Rancho Los Alamitos

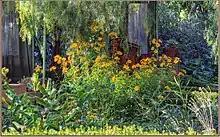
Autumn flowers

In 1844 the rancho was purchased by Abel Stearns, a Massachusetts native who typified the many Yankees who settled in California and merged with the ruling Mexican Californios population. Stearns, who married Arcadia Bandini, the daughter of the early Spanish regional civic and business leader Juan Bandini, became one of the leading merchants and major ranchos owners in Mexican Alta California.